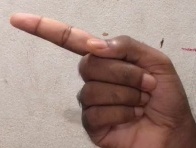
ASL sign: G